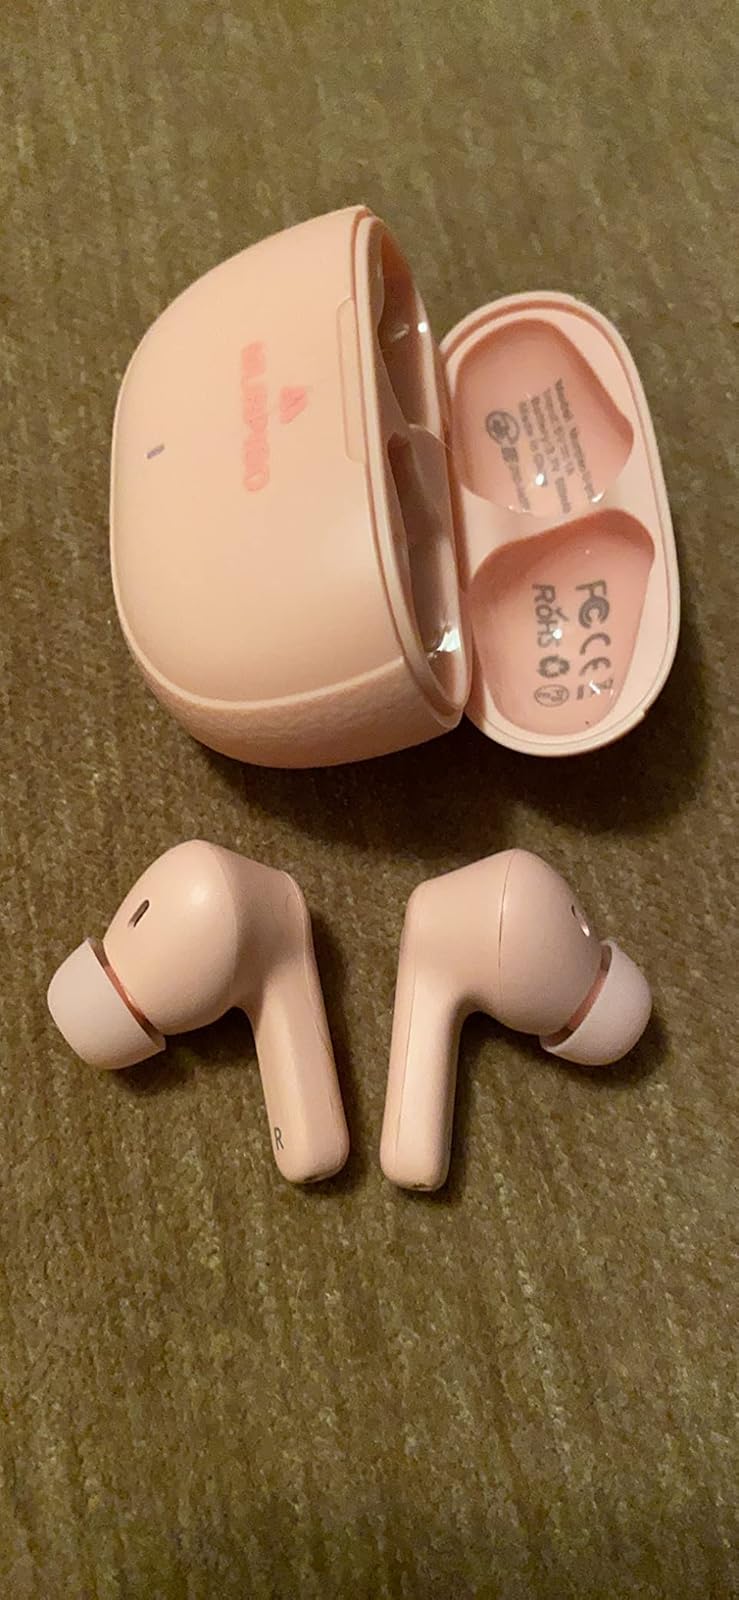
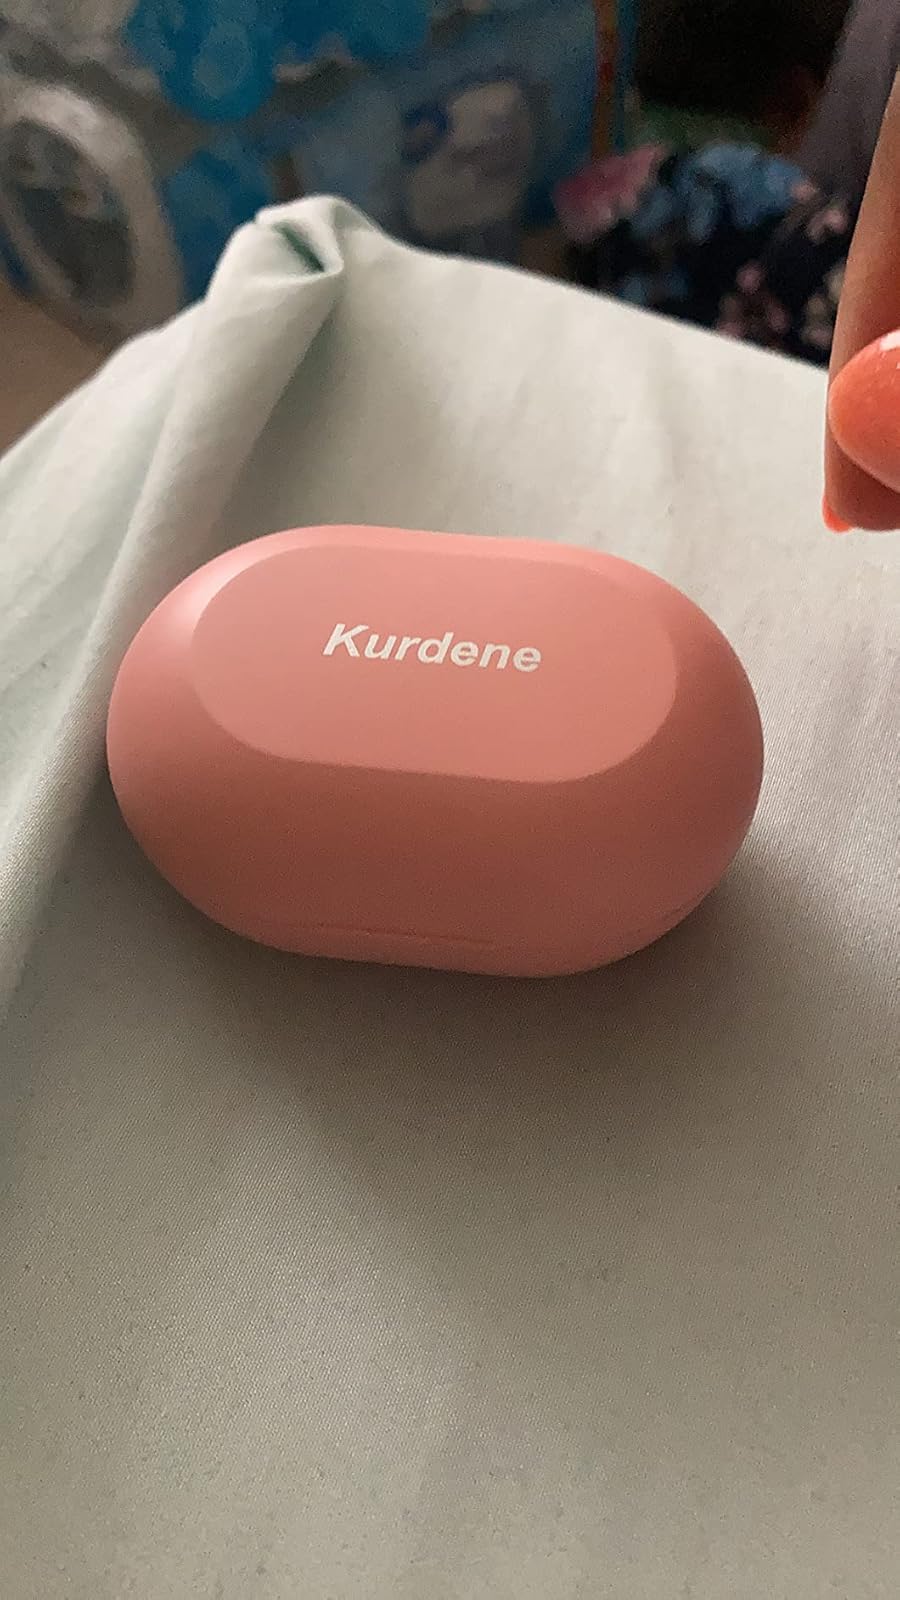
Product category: earbuds
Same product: no